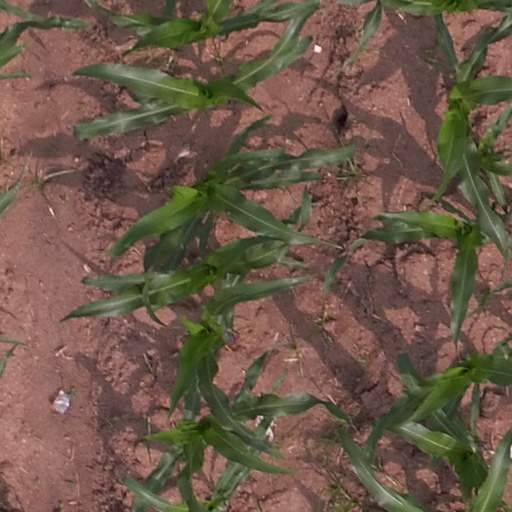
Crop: maize; corn